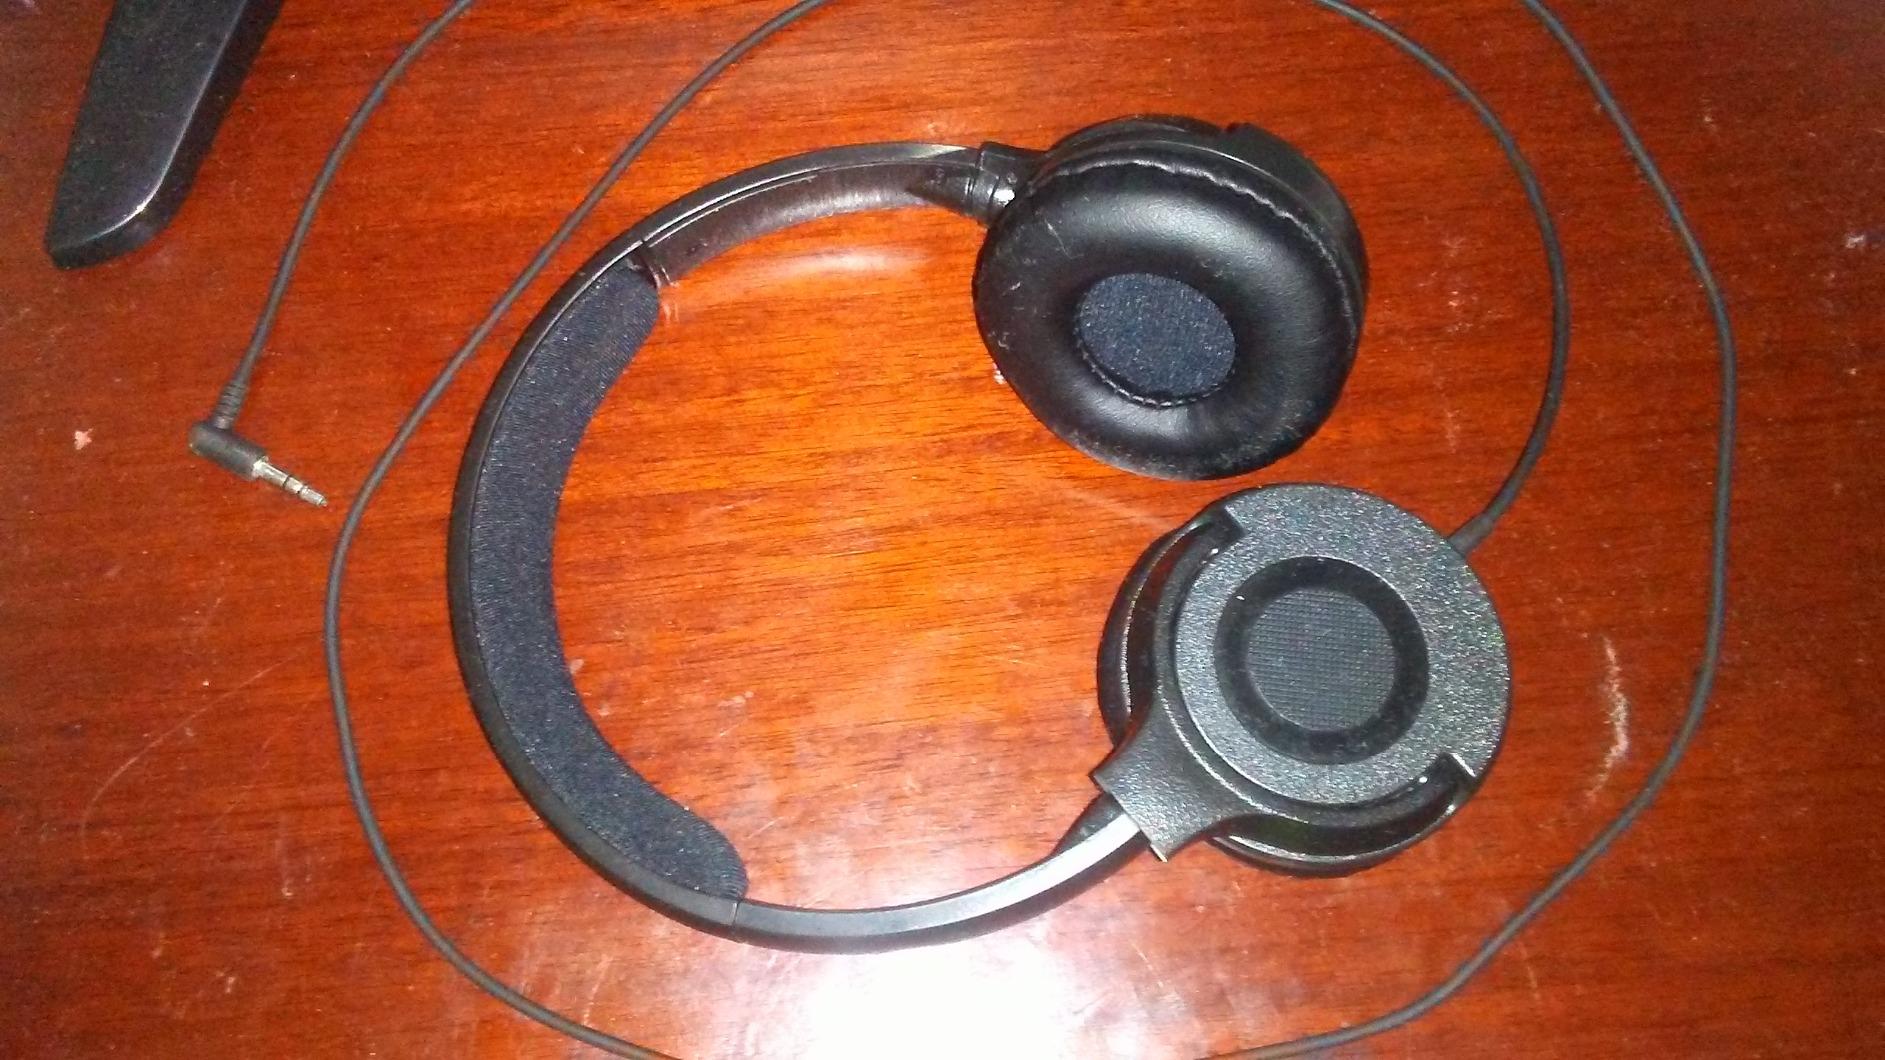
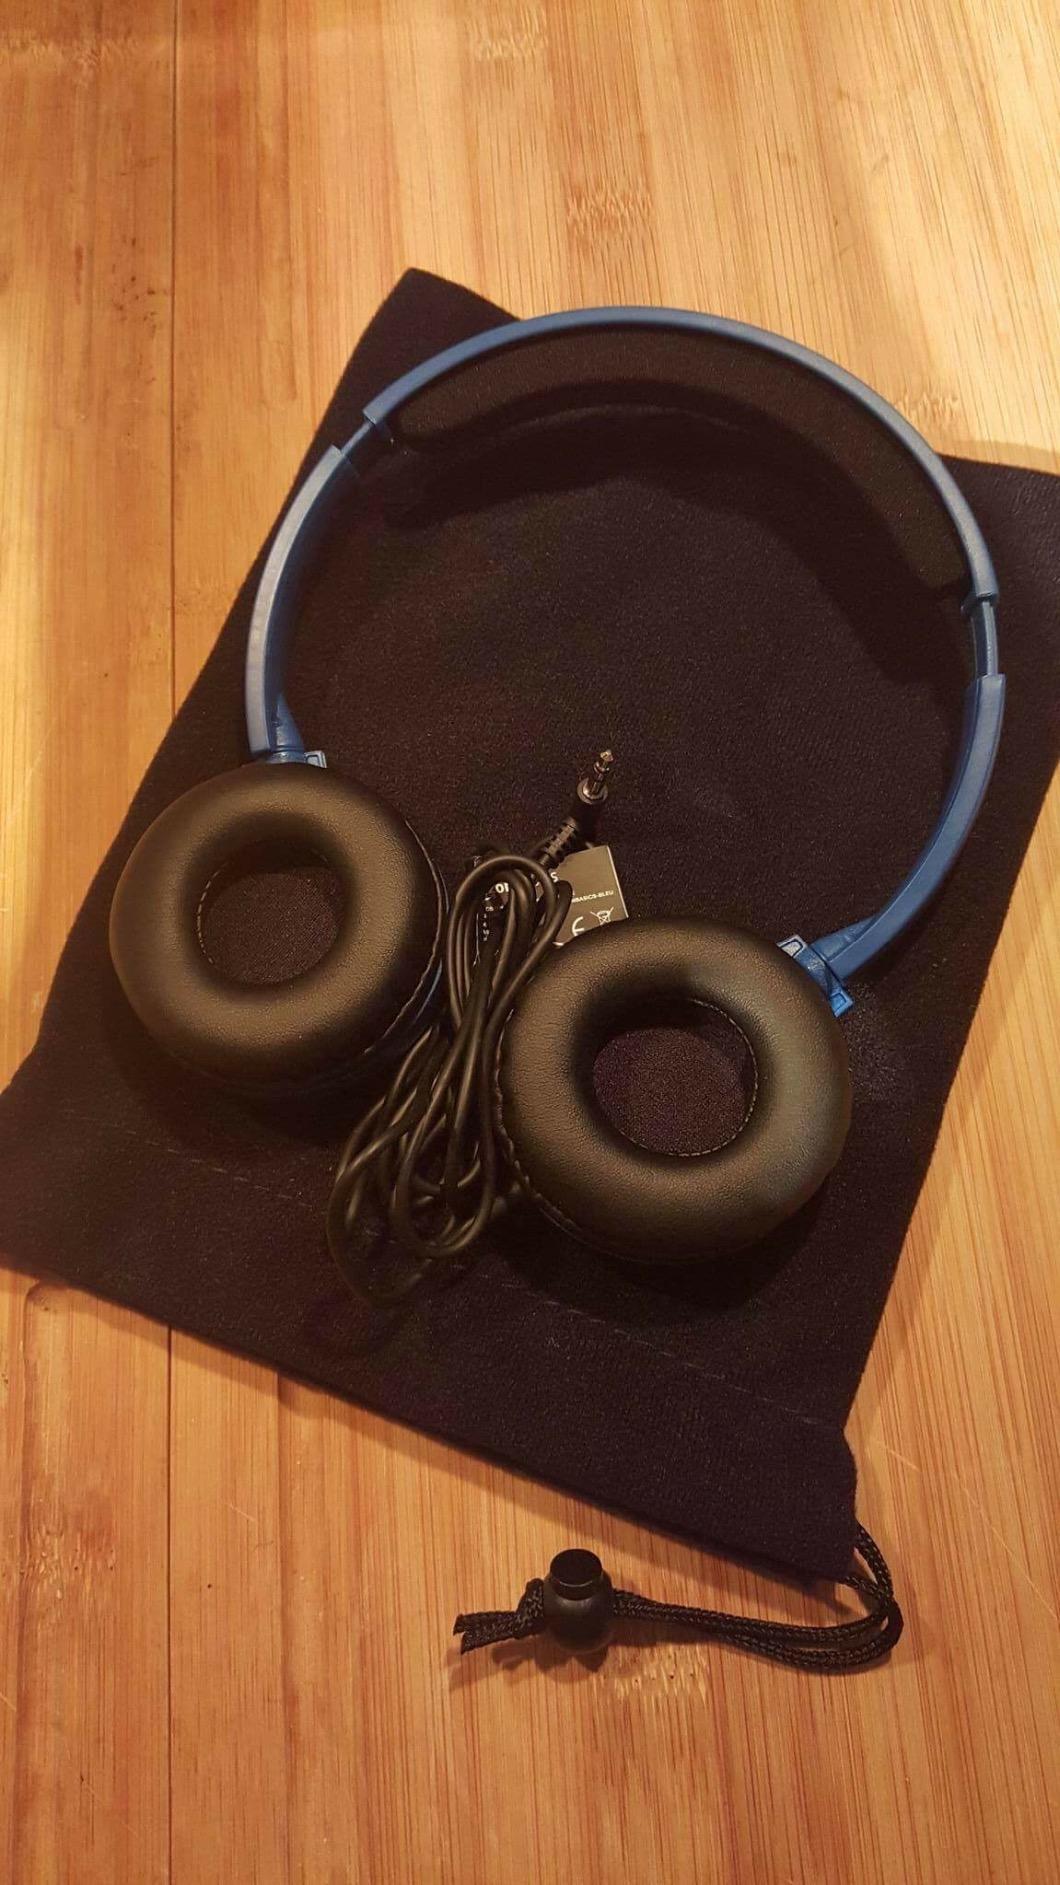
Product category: headphones
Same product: yes